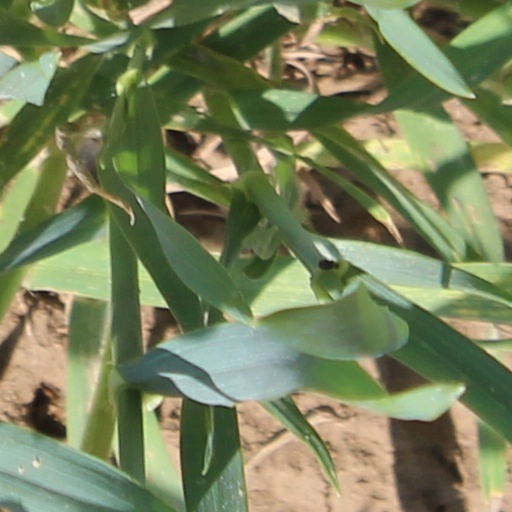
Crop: wheat